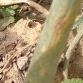
Crop: Onion
Condition: alternaria-d